Answer in natural language. Which point is closer to the camera taking this photo, point B  or point C? Choose between the following options: C or B
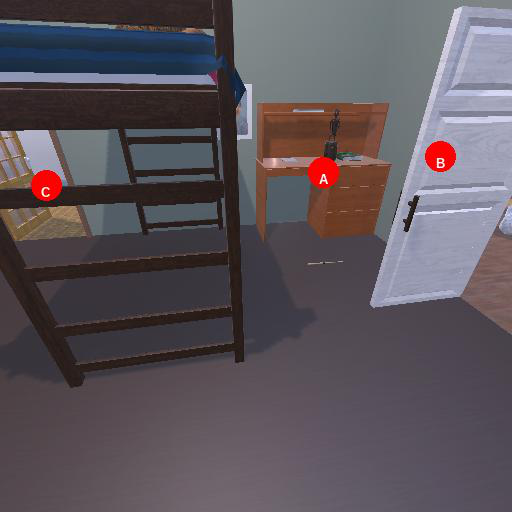
<answer>B</answer>